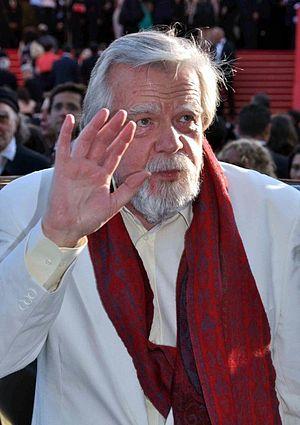
Michael Lonsdale au festival de Cannes
Des hommes et des dieux est un film dramatique français réalisé par Xavier Beauvois, inspiré librement de l'assassinat des moines de Tibhirine en Algérie en 1996. Le film retrace la vie quotidienne des moines et leurs interrogations face à la montée de la violence durant les mois précédant leur enlèvement lors de la guerre civile algérienne.
Michael Lonsdale est un acteur français né le 24 mai 1931 dans le 16ᵉ arrondissement de Paris. Principalement connu pour ses rôles au théâtre et au cinéma, il a également prêté sa voix à divers projets audiovisuels, comme des dramatiques radiodiffusées ou des livres audios.
Jean-Paul Adam Mokiejewski, dit Jean-Pierre Mocky, né le 6 juillet 1929 à Nice et mort à Paris le 8 août 2019, est un réalisateur, scénariste, acteur et producteur de cinéma français. Son œuvre compte plus de soixante longs métrages et quarante épisodes de série pour la télévision.